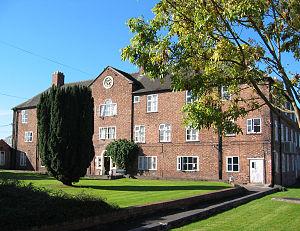
L’histoire de la société britannique étudie les changements ayant eu lieu dans la société britannique. Ces changements ont affecté les îles Britanniques à l’intérieur comme à l’extérieur.